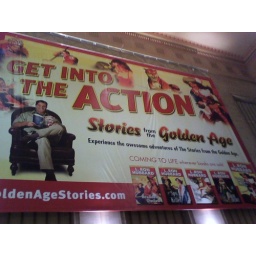
A picture taken at 30th street station promoting books written by the infamous L. Ron Hubbard0920082306